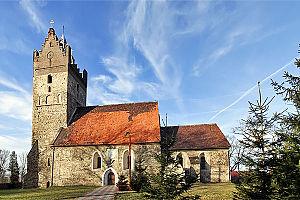
Mycielin est un village polonais de la gmina de Niegosławice dans la powiat de Żagań de la voïvodie de Lubusz dans l'ouest de la Pologne.